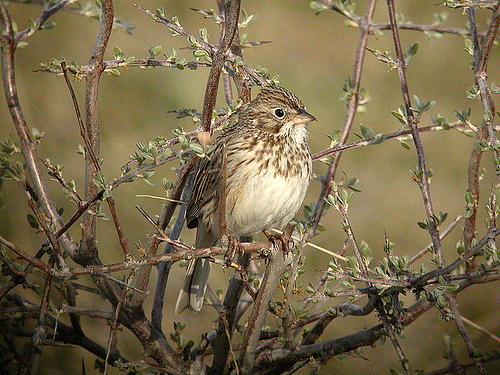
a small brown and beige bird with a light brown beak.
a medium sized bird that has a cream belly and dark brown patterns all over
this is a bird with a white belly and brown head and breast.
white belly small bird, with brown spotted throat and crown.
bird with brown beak and feet, white belly and abdomen and eyering
this small bird has a large breast and belly which is speckled in brown with a white eyering and small pointed beak.
this bird is brown, and white in color, with a stubby brown beak.
this particular bird has a belly that is white with brown spotsa medium sized bird with a small bill, and black eyesthe brown bird has a creme colored breast and belly, a small orange beak, white eyering, and a dark brown and light brown striped crown.
Species: Vesper Sparrow